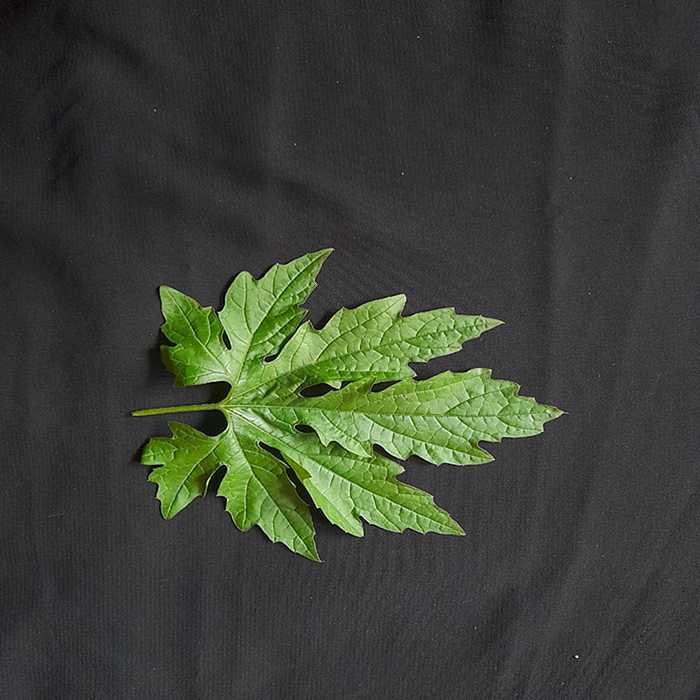
Plant: Bitter Gourd
Label: Fresh leaf